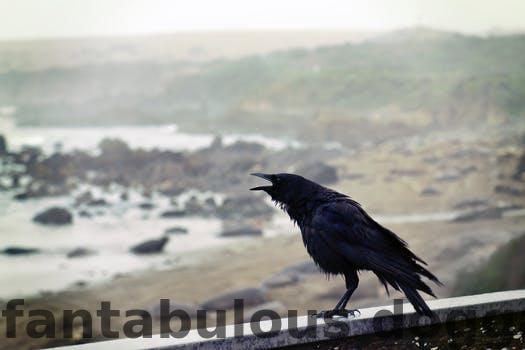
Label: Watermark